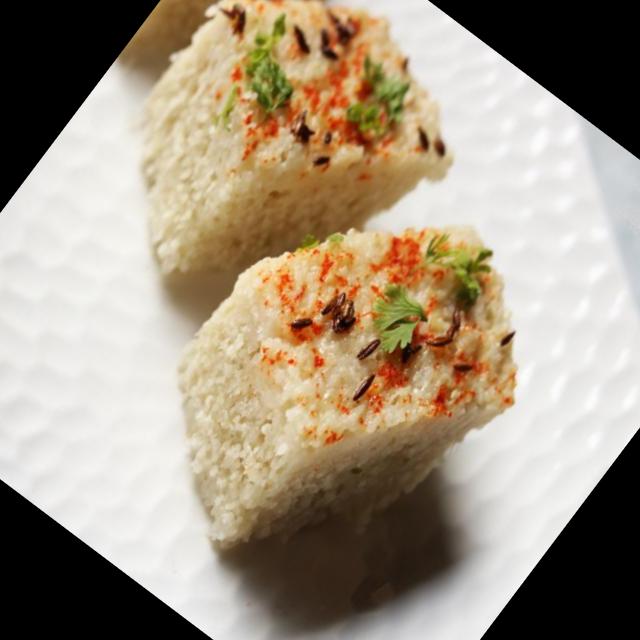
Dish: dhokla